Rangbaz (2017 film)

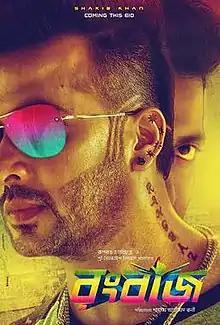
Theatrical First Look

Rangbaz is a 2017 Bangladeshi gangster film directed by Shamim Ahamed Roni and Abdul Mannan. It was produced by Shrikant Mohta and Mahendra Soni under the banners of SVF Entertainment and Ruprong Films Limited. The film marks SVF Entertainment's first Bangladeshi venture and it is also the first film of SVF Entertainment to be released only in Bangladesh. The film stars Shakib Khan and features Shabnom Bubly as his love interest. It also features Rajatava Dutta, Amit Hasan, Chikon Ali, and Sadek Bachchu in supporting roles. The film was released on 2 September 2017, to coincide with Eid al-Adha in Bangladesh.